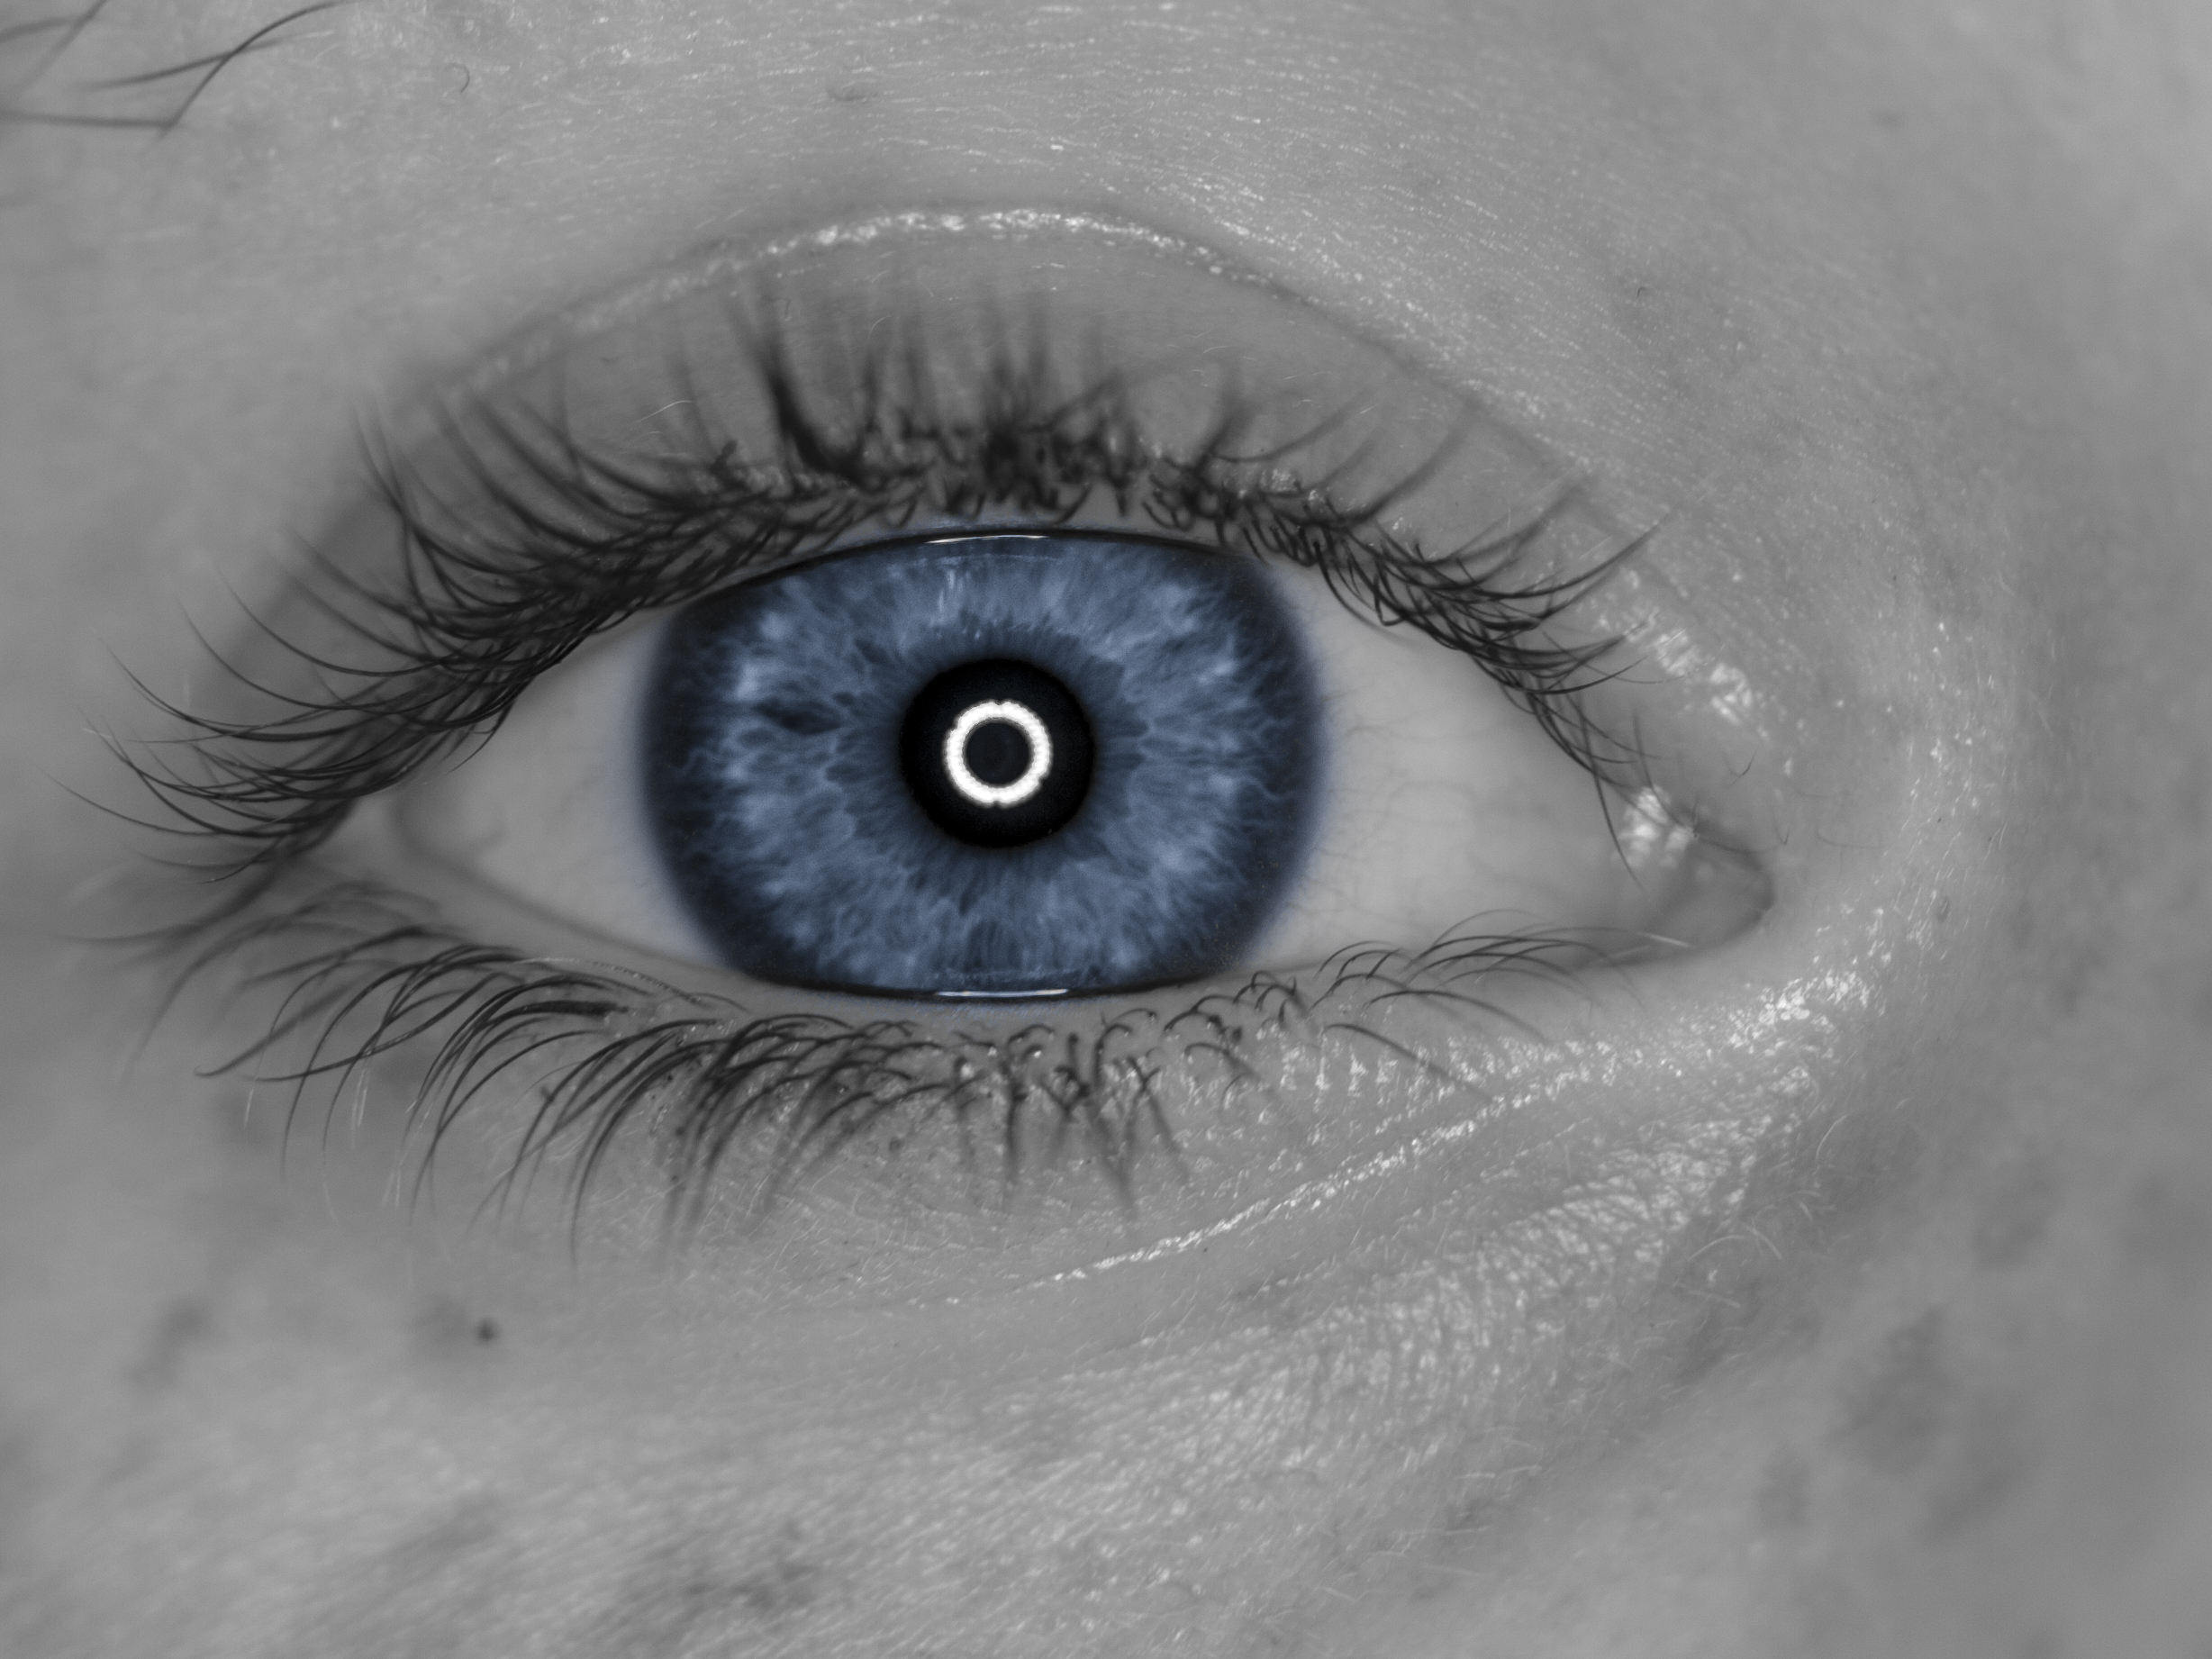
black and white, white, photography, blue, black, monochrome, mouth, eyelash, close up, human body, uk, face, nose, iris, eye, head, organ, peterborough, macro photography, monochrome photography, vision care, eyelash extensions